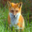
Label: fox